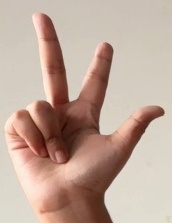
ASL sign: 3